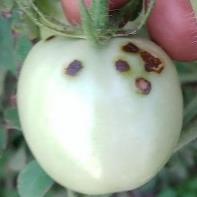
Crop: Tomato
Condition: alternaria-d